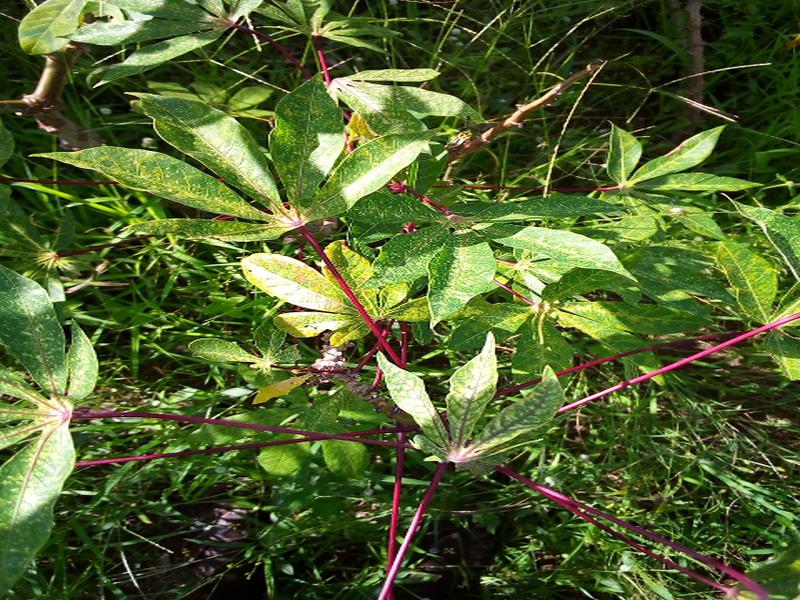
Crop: cassava
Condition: green_mottle